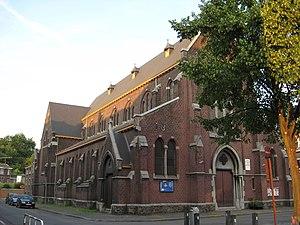
Eglise Notre-Dame du Rosaire à Sclessin, Liège.
Le diocèse de Liège, dans la province de Liège en Belgique, compte 529 paroisses. Ces paroisses sont regroupées en unité pastorale, et certaines unités pastorales forment l'un des 17 doyennés.
La liste des édifices religieux de Liège, est une liste des lieux de cultes, situées dans la ville de Liège, en Belgique.